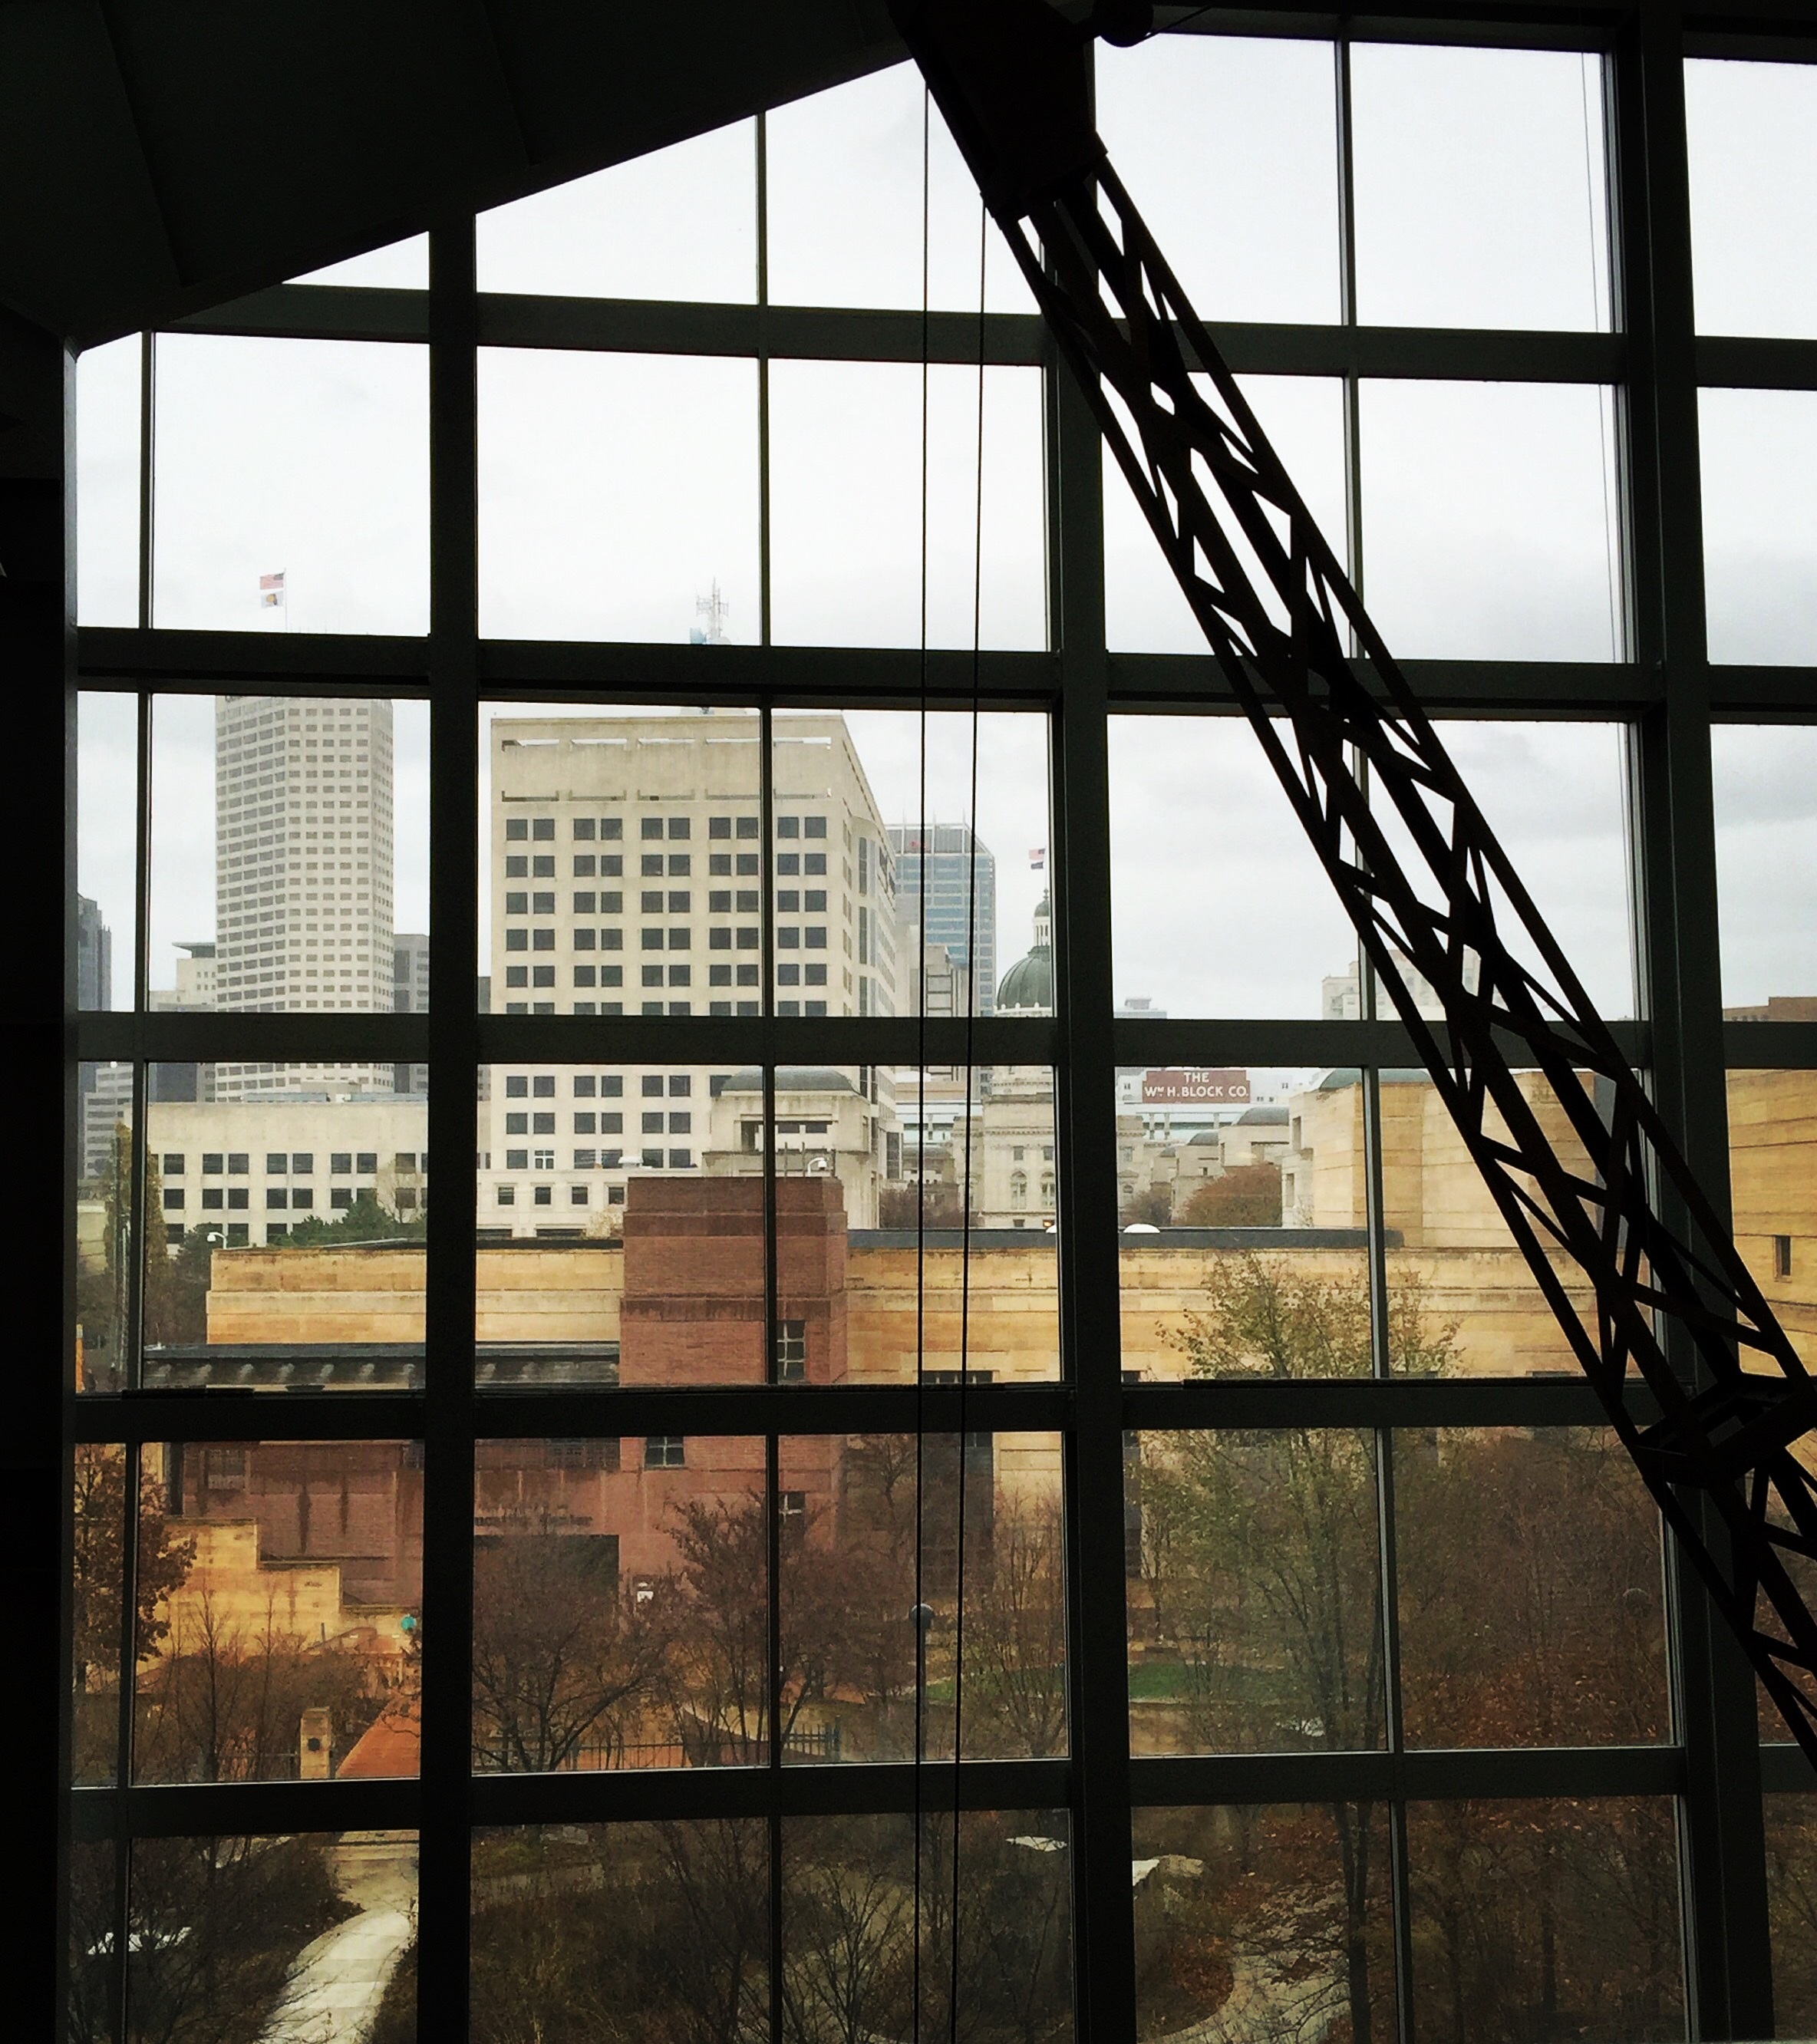
winter, architecture, wood, window, glass, facade, interior design, design, symmetry, indianapolis, daylighting, museum window, window covering